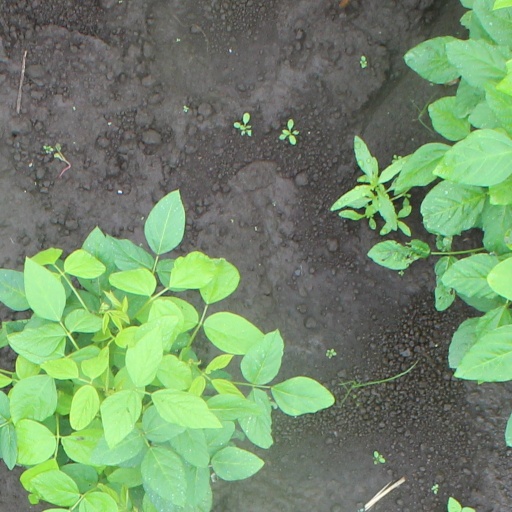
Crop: soybean